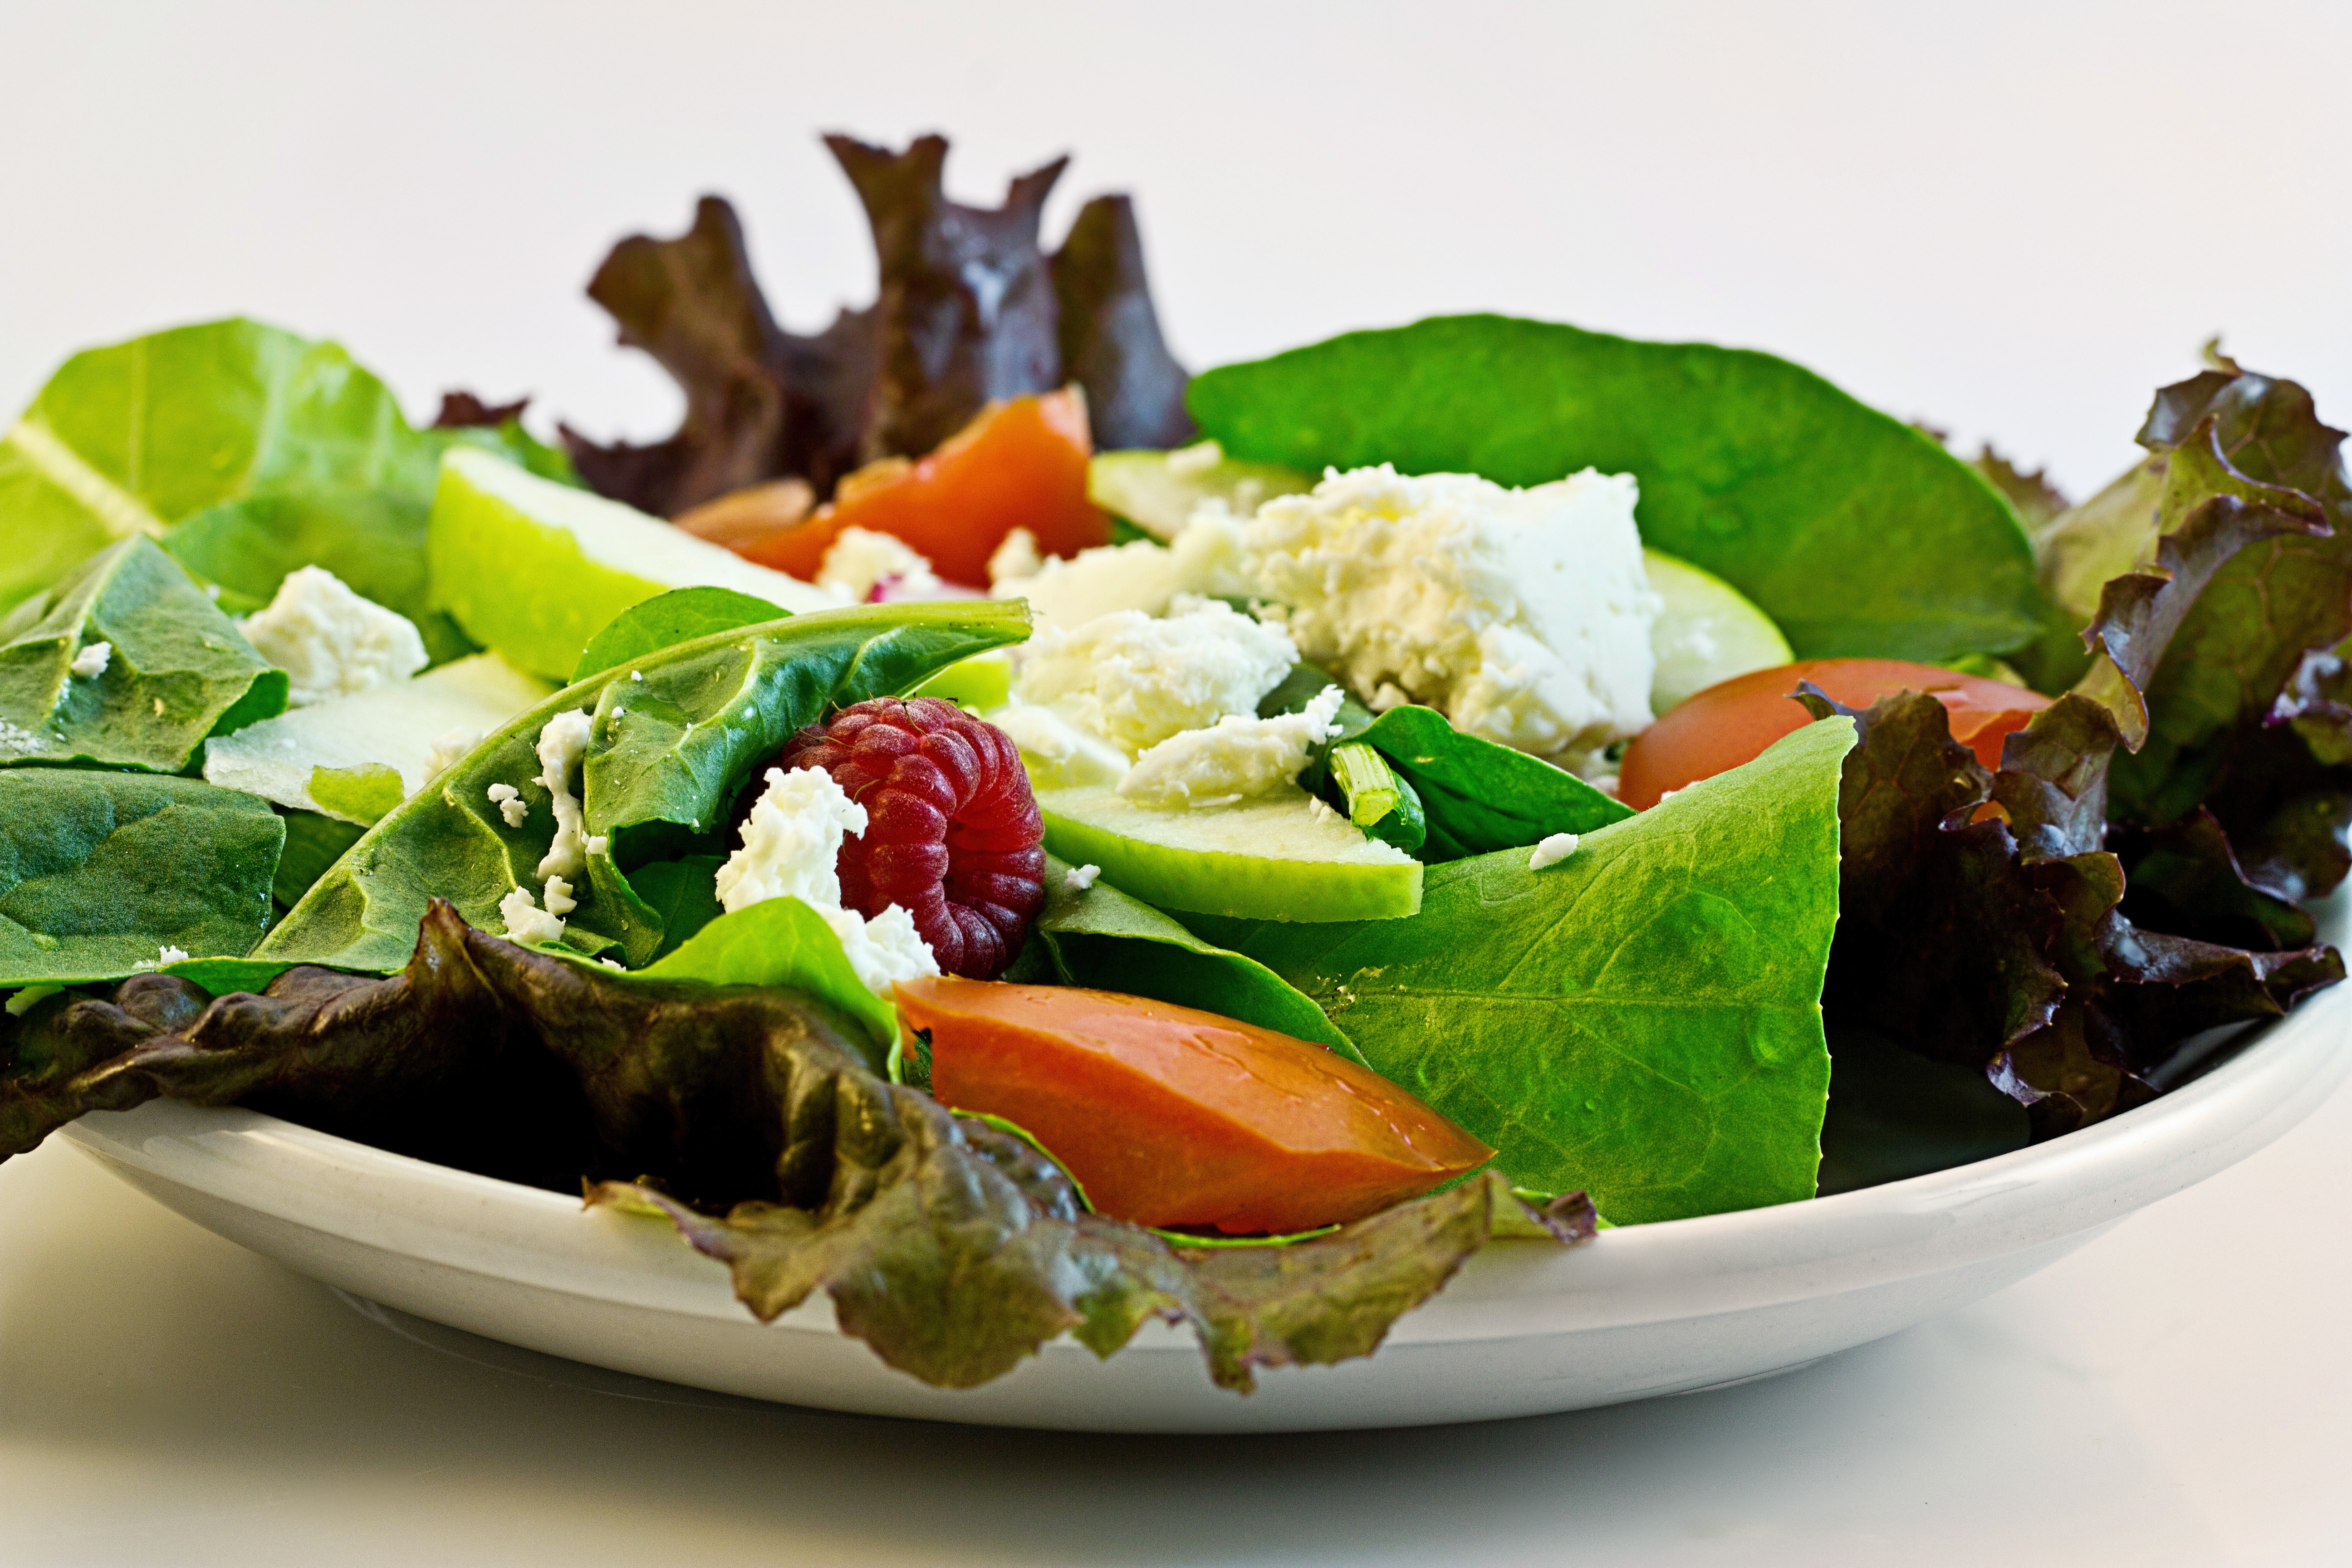
dish, meal, food, salad, produce, vegetable, cuisine, vegetables, caesar salad, vegies, spinach salad